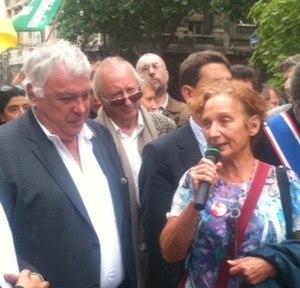
L'ex-députée européenne Chantal Cauquil en soutien à Gérard Filoche (à gauche).
Chantal Cauquil, née le 3 juillet 1949 à Montauban, est une femme politique française, membre du parti Lutte ouvrière.